Rana Ahmad

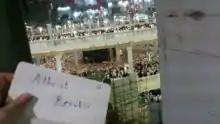
Rana held this Atheist Republic paper in the Great Mosque of Mecca.

Ahmad's older brother began to suspect she was secretly seeing men, and placed a covert listening device in her room. Catching her calling with a male friend, he stormed her room and tried to kill her, but their father heard her screams for help and intervened. After this incident, Ahmad tried to commit suicide by cutting her wrists, but again her father found her in time to take her to the hospital and save her life. Ahmad got a new job as secretary at a school for mentally disabled children. Meanwhile, she took on English studies.